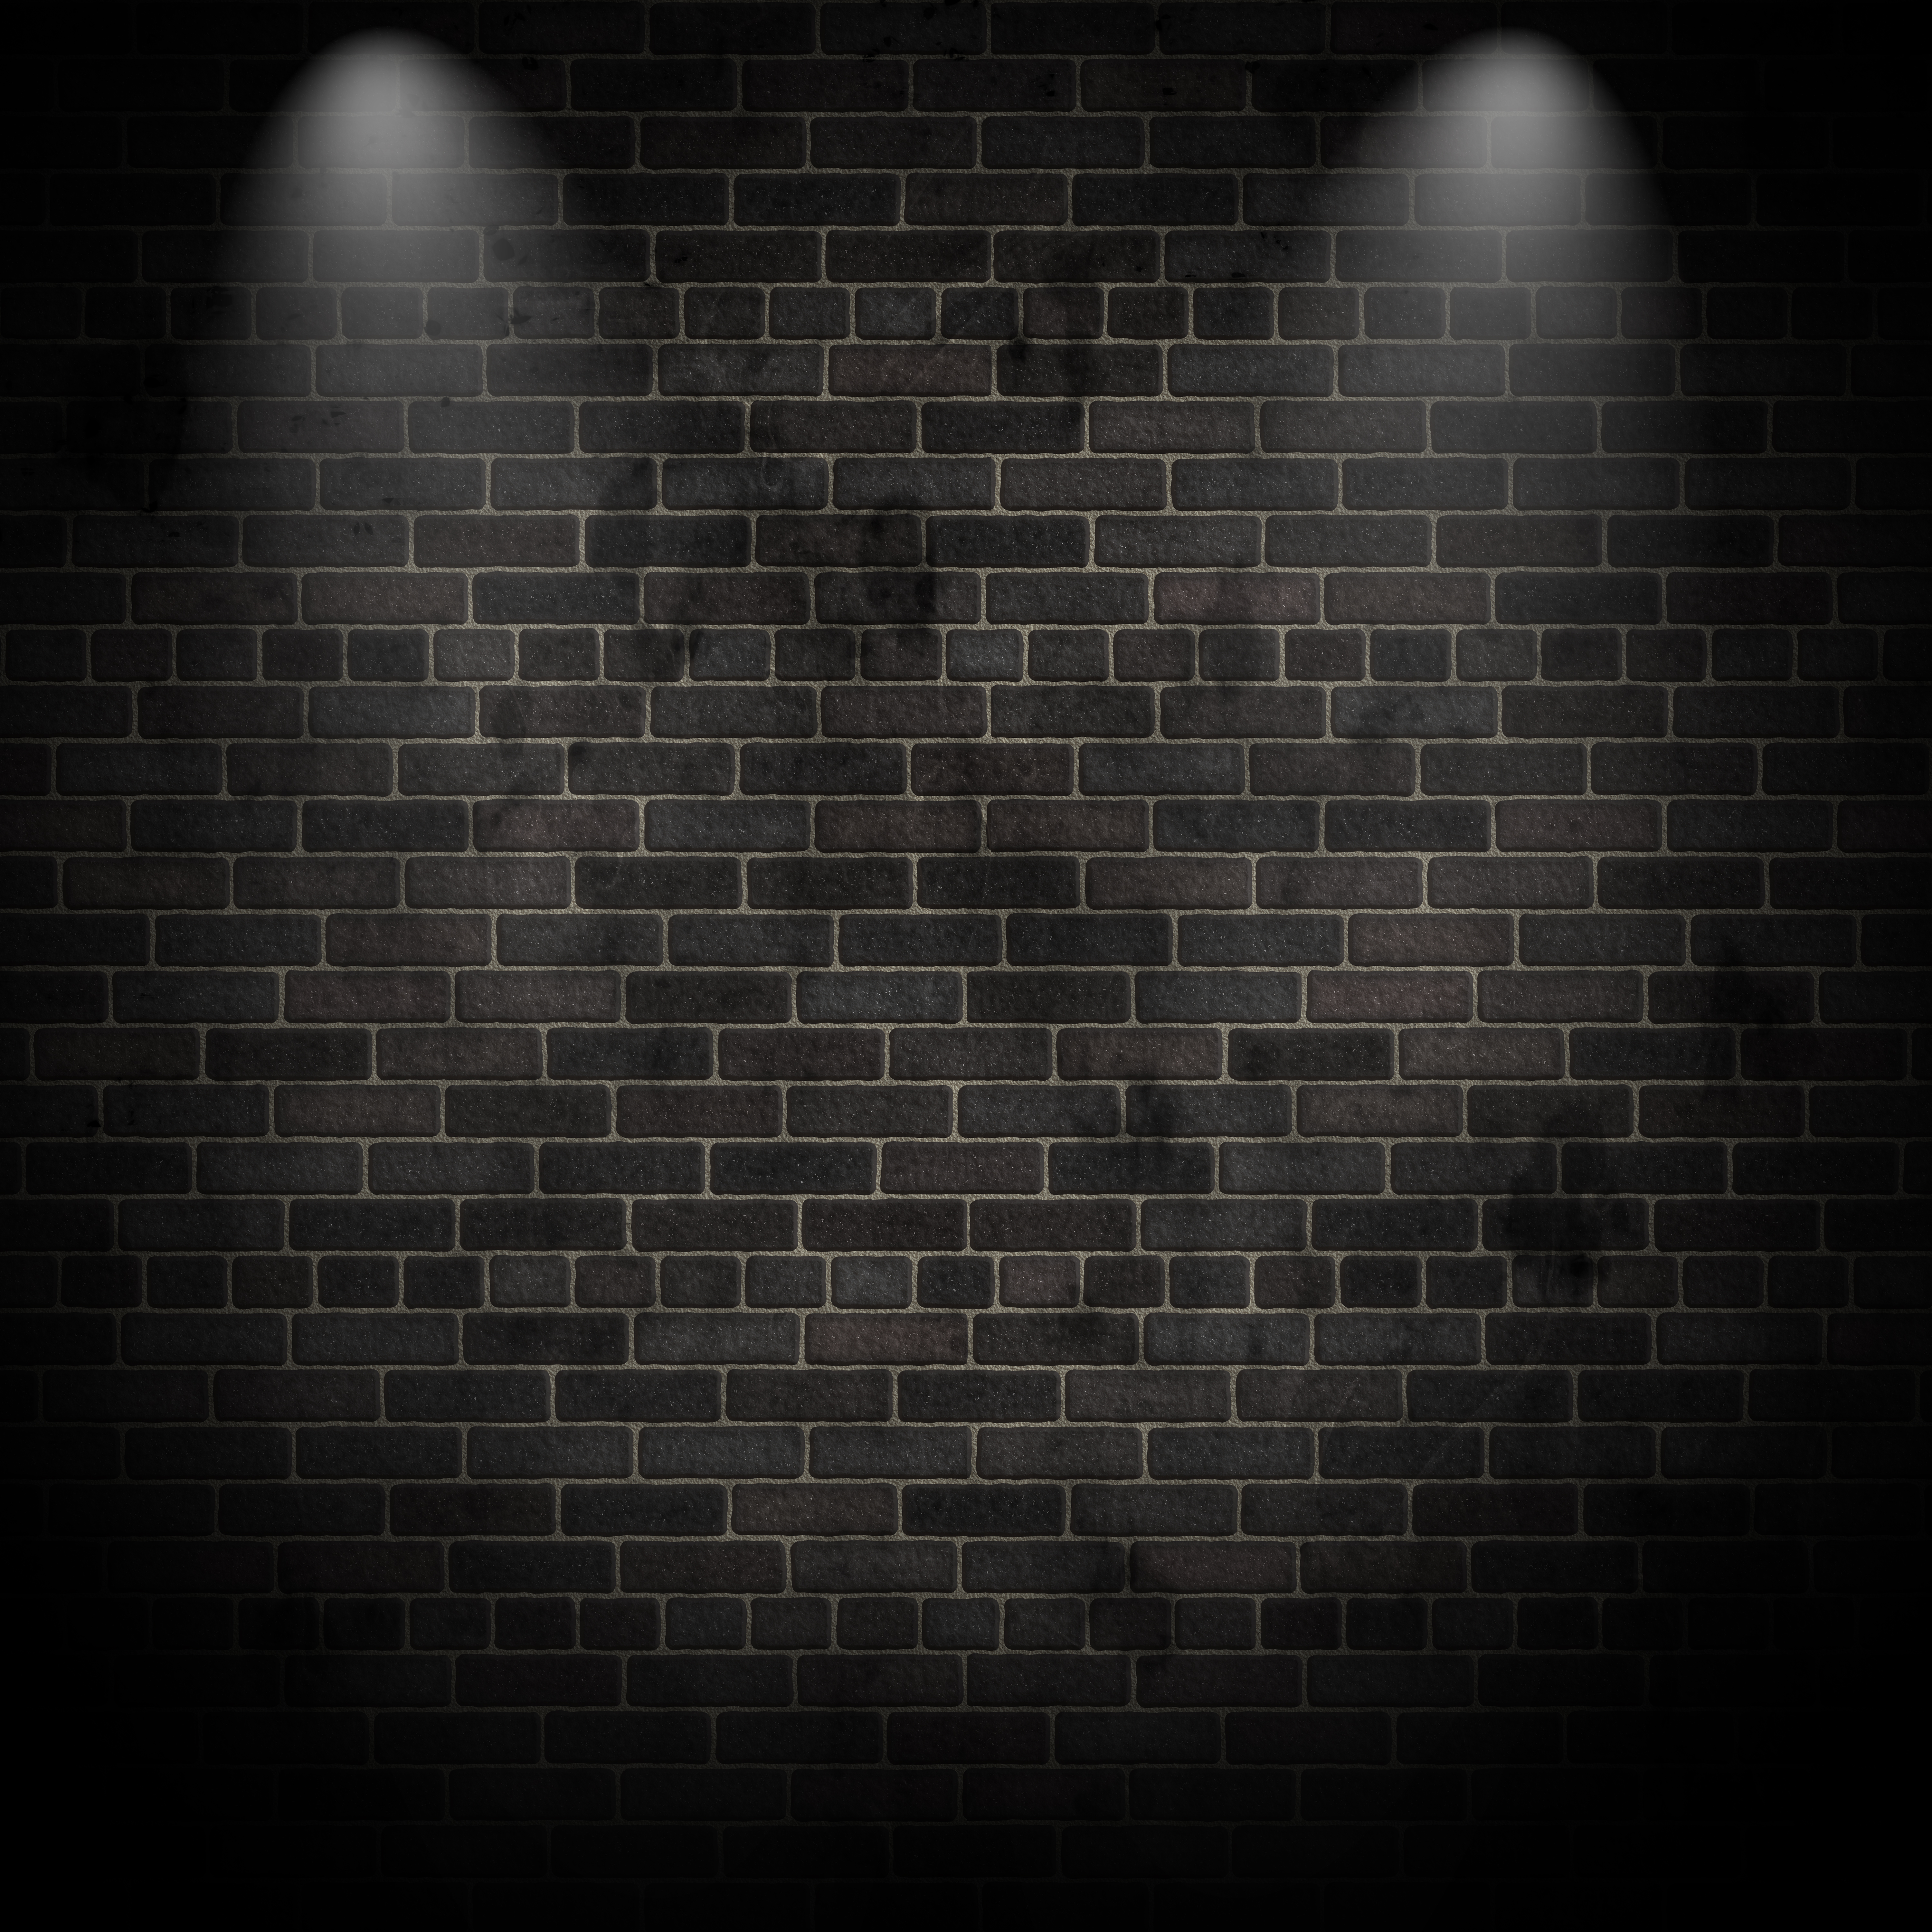
art, black, darkness, wall, text, sky, monochrome, space, black and white, night